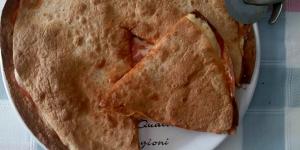
quesadillas de pollo y queso al horno